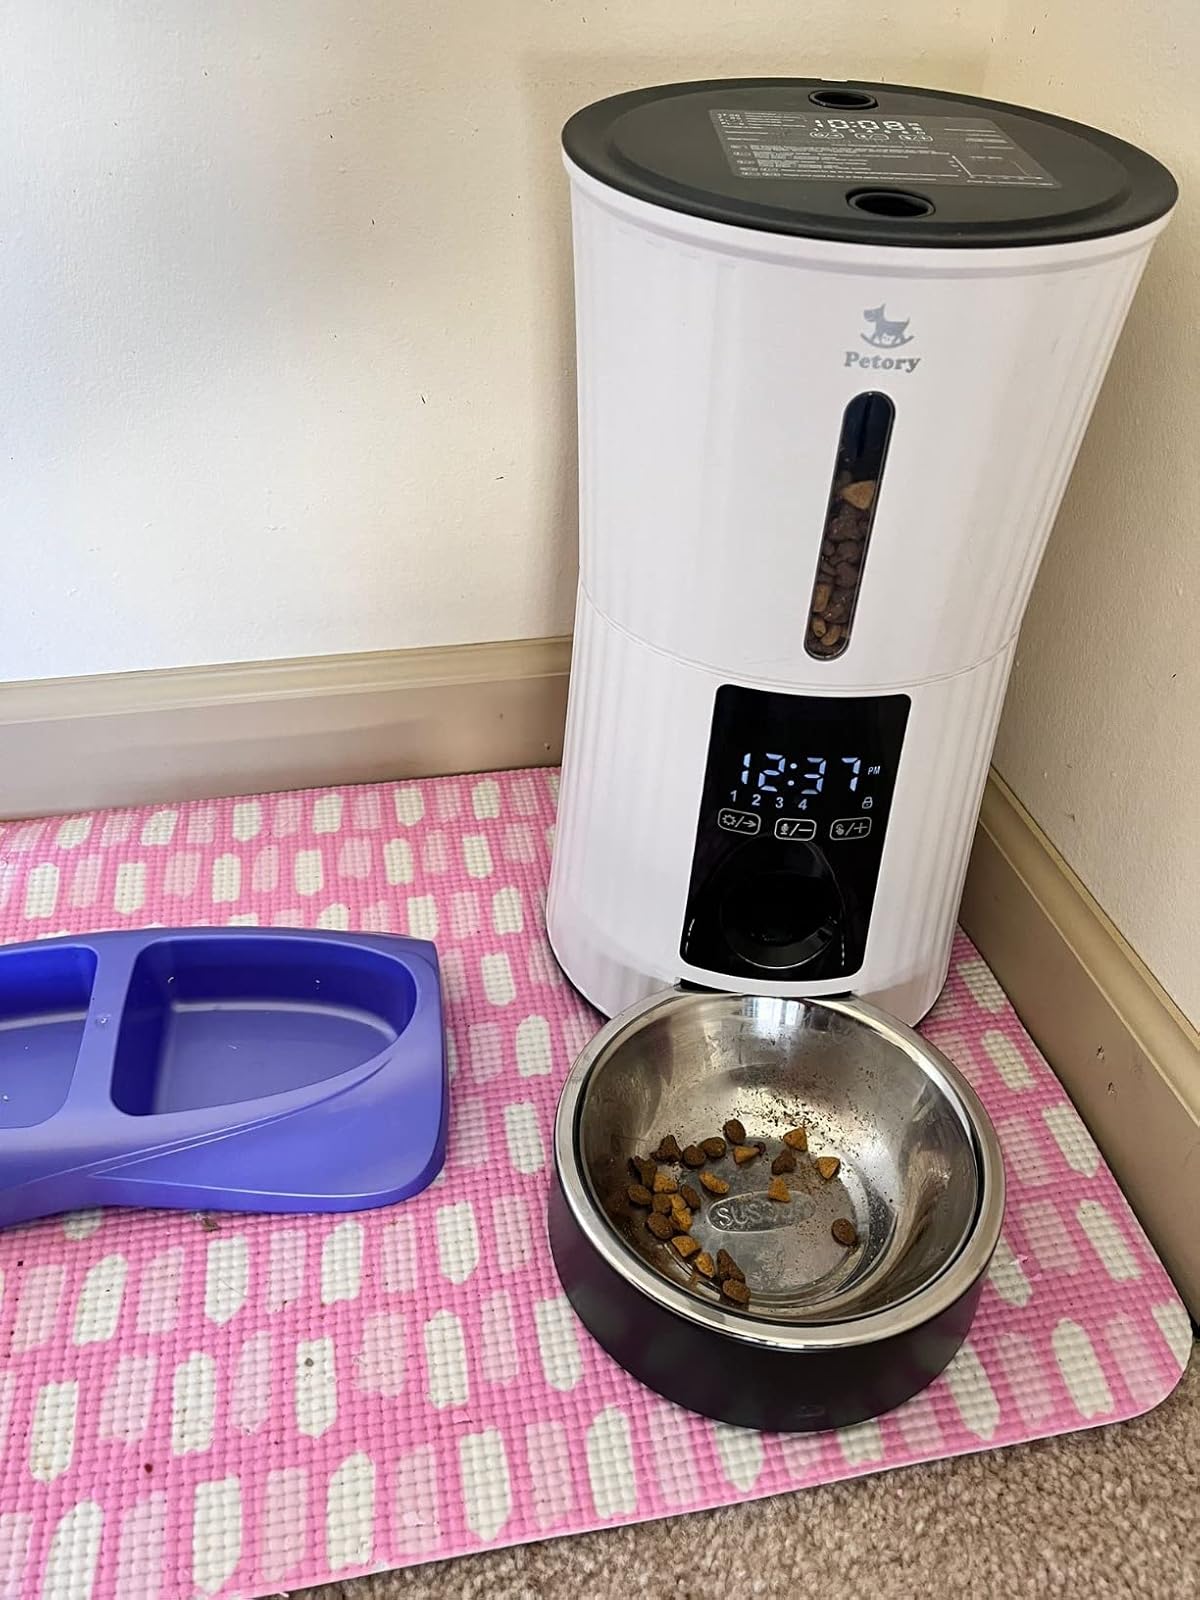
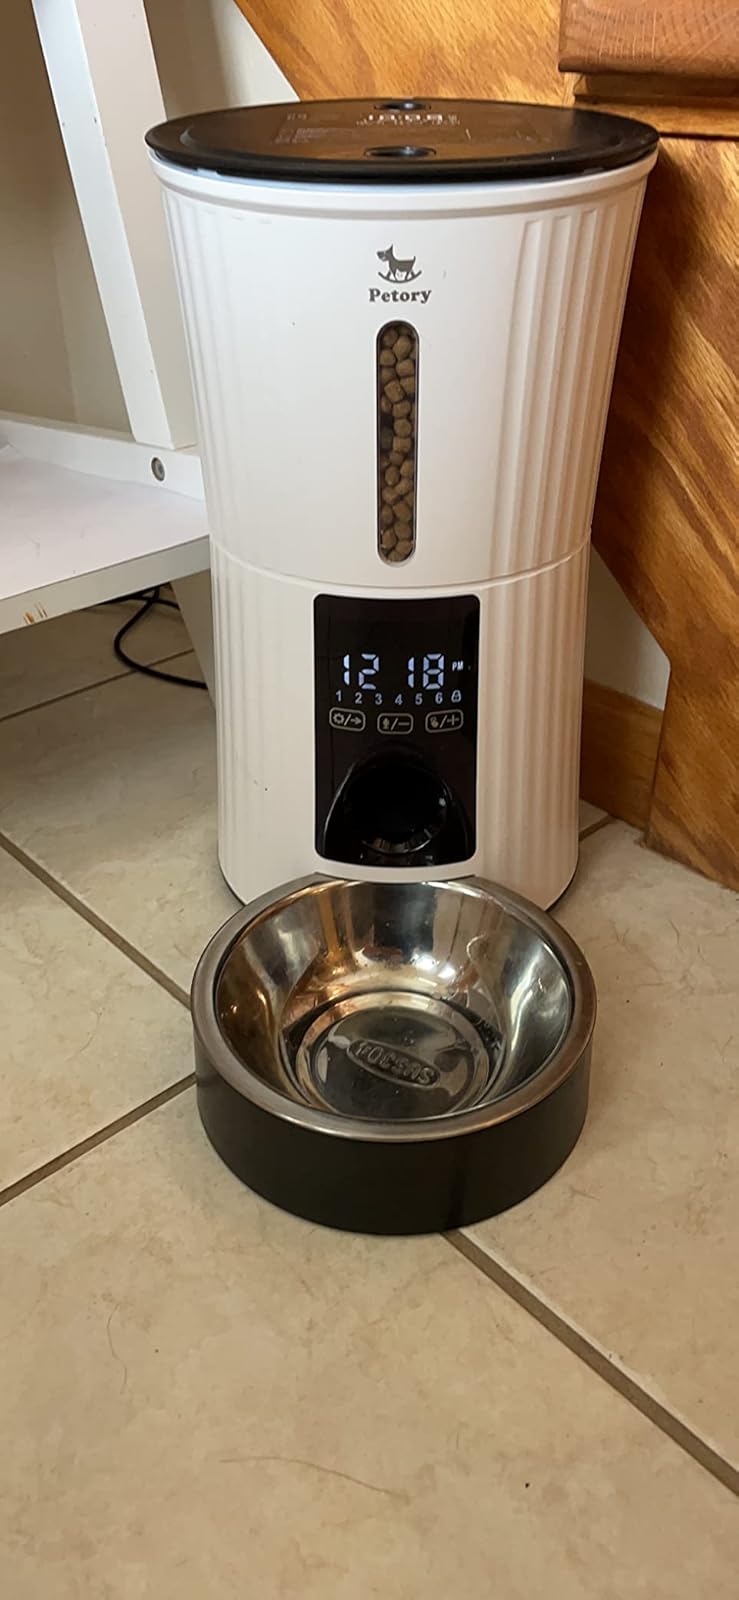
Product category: items_feeder
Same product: yes